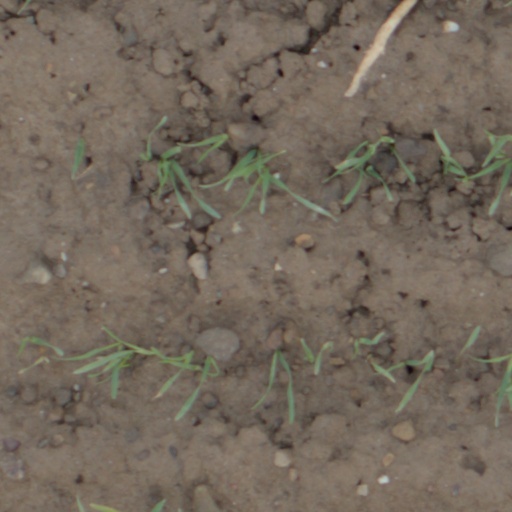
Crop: wheat